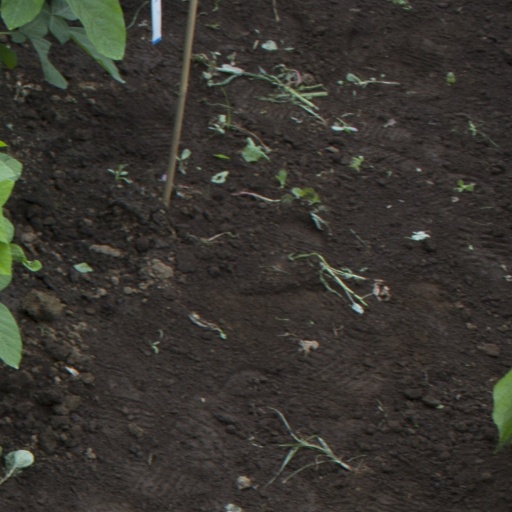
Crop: soybean